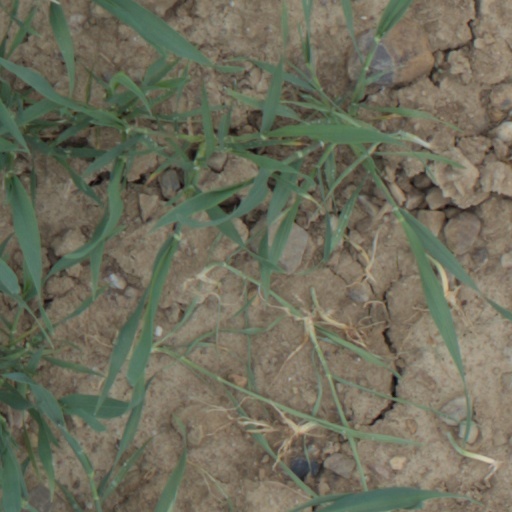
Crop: wheat